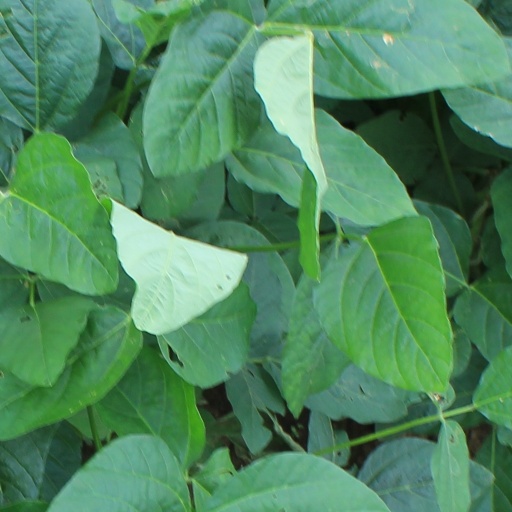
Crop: soybean